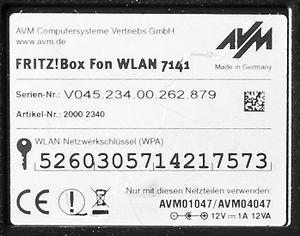
Wi-Fi Protected Access est un mécanisme pour sécuriser les réseaux sans-fil de type Wi-Fi. Il a été créé au début des années 2000 en réponse aux nombreuses et sévères faiblesses que des chercheurs ont trouvées dans le mécanisme précédent, le WEP.